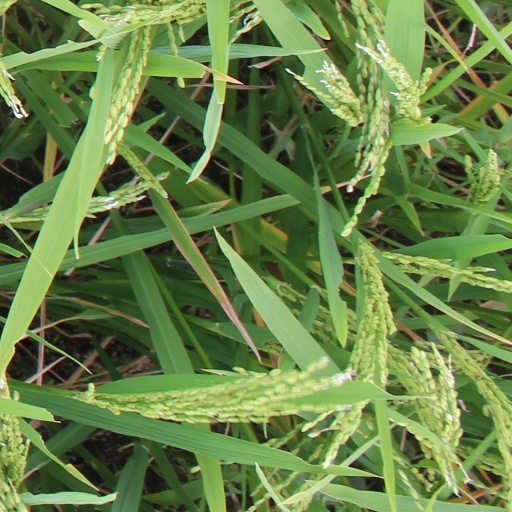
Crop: rice